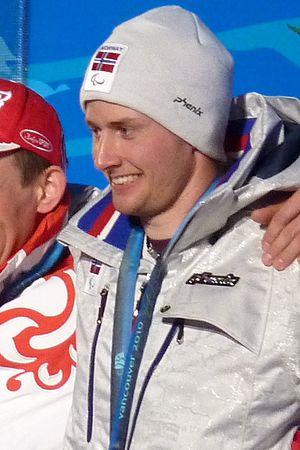
Nils Erik Ulset, né le 16 juillet 1983, est un fondeur et biathlète handisport norvégien.